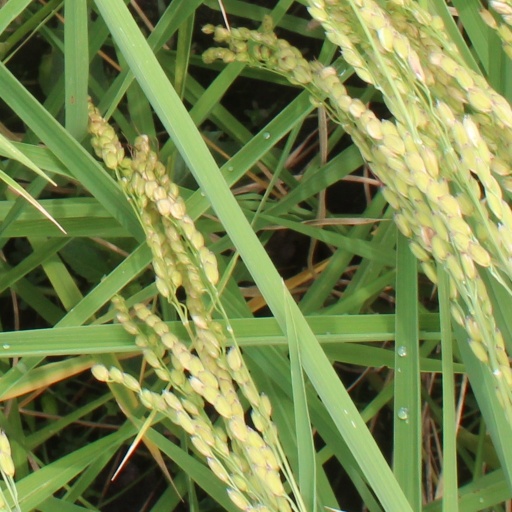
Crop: rice